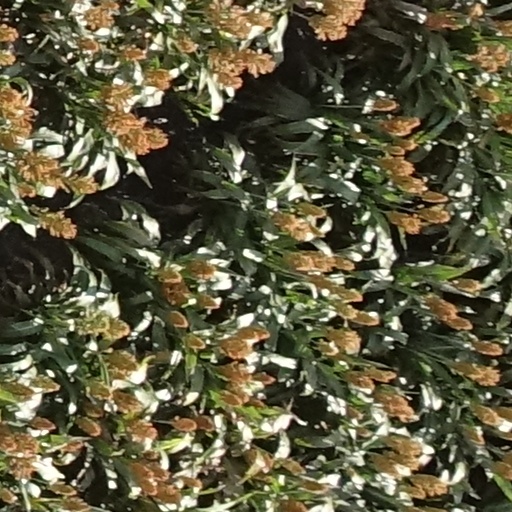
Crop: sorghum